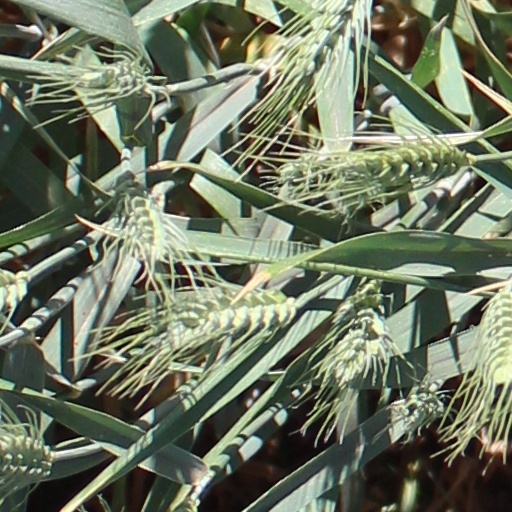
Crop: wheat